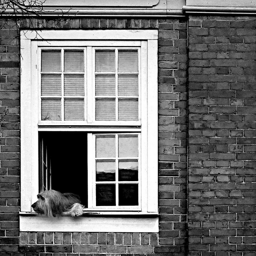
a black and white photo of a dog in a window
A dog that is leaning out the window.
A black and white picture of a dog with its head out the window
The dog is waiting patiently for its owner.
An Old English Sheepdog looks out the window of a brick apartment building.